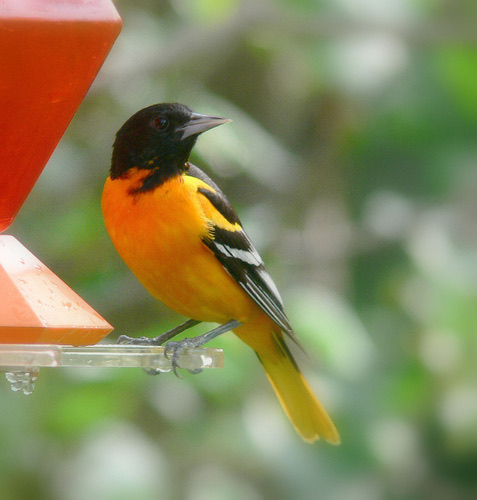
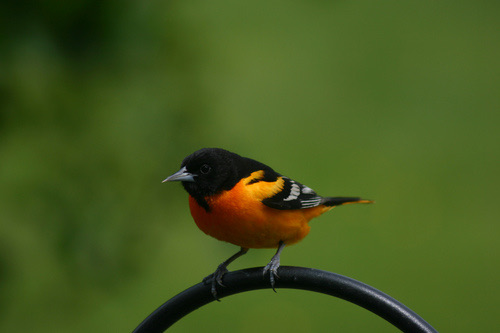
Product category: misc
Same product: yes